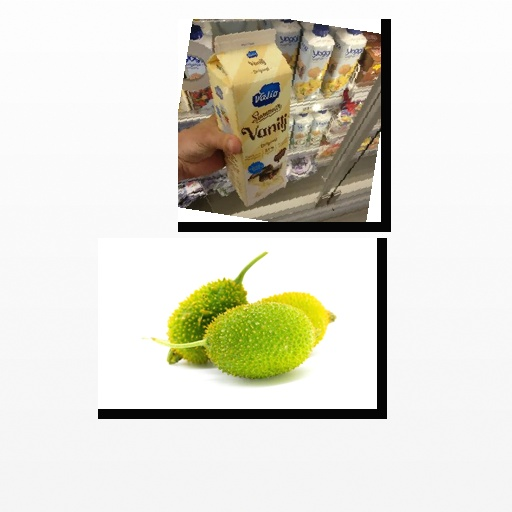
Food items: spiny_gourd, vanilla_yogurt